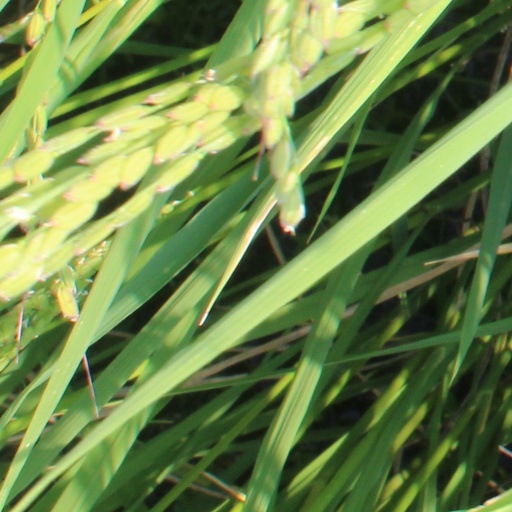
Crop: rice